János Szily

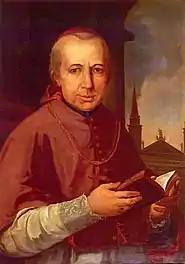
János Szily (artist unknown)

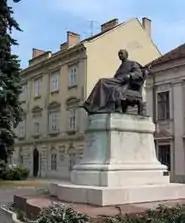
Statue of Szily in Szombathely by

János Szily (20 August 1735, Felsőszopor - 2 June 1799, Szombathely) was a Hungarian Catholic bishop and patron of the arts.